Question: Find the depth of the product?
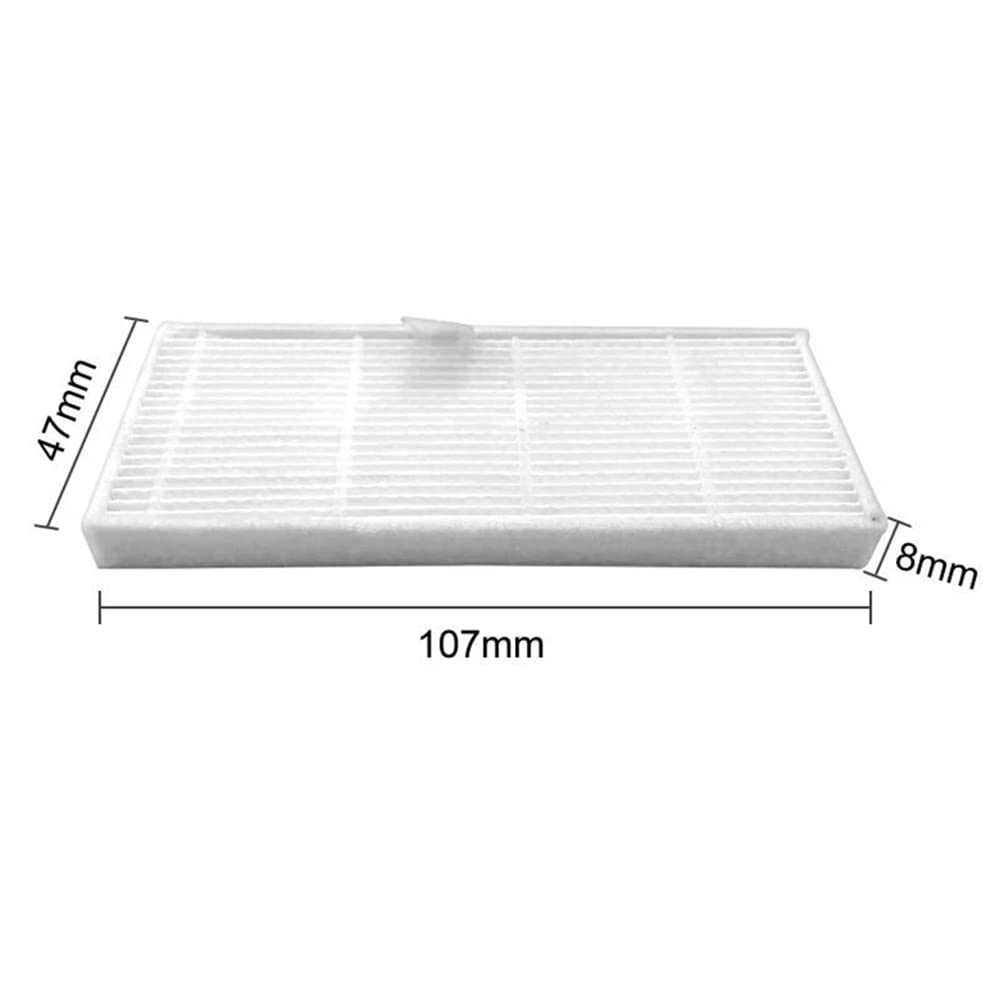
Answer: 107.0 millimetre